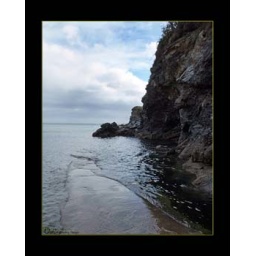
Charlestown harbour is surrounded be high cliffs lapped by crystal clear water